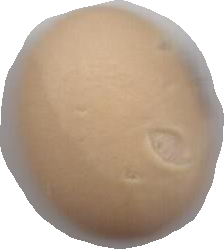
Variety: Anjasmoro